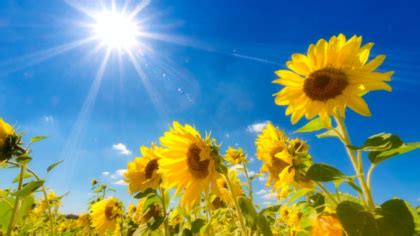
Weather: sun or clear